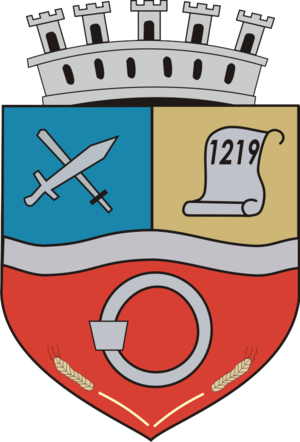
Câmpia Turzii est une ville de Transylvanie, en Roumanie, dans le județ de Cluj, à 45 km de Cluj-Napoca. Elle compte 26 377 habitants.